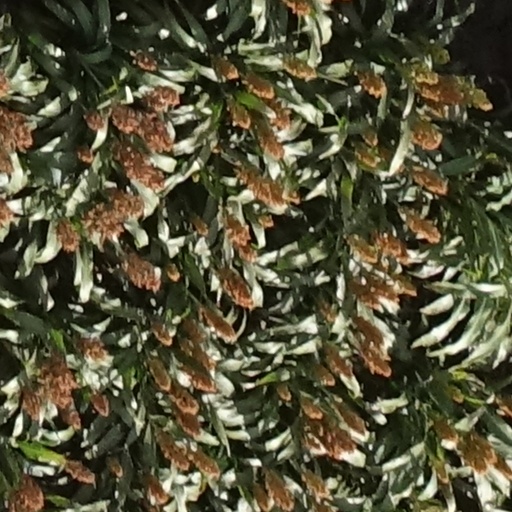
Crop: sorghum